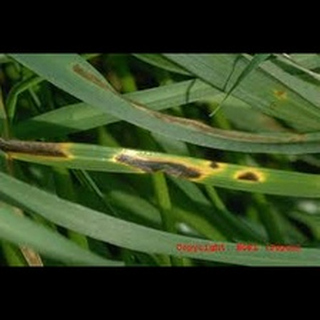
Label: wheat_leaf_blight